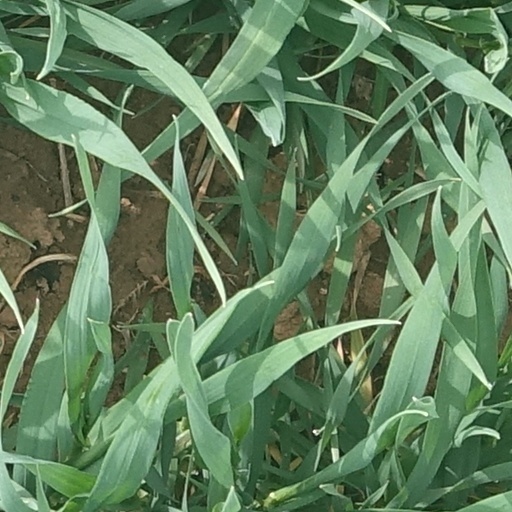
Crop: wheat